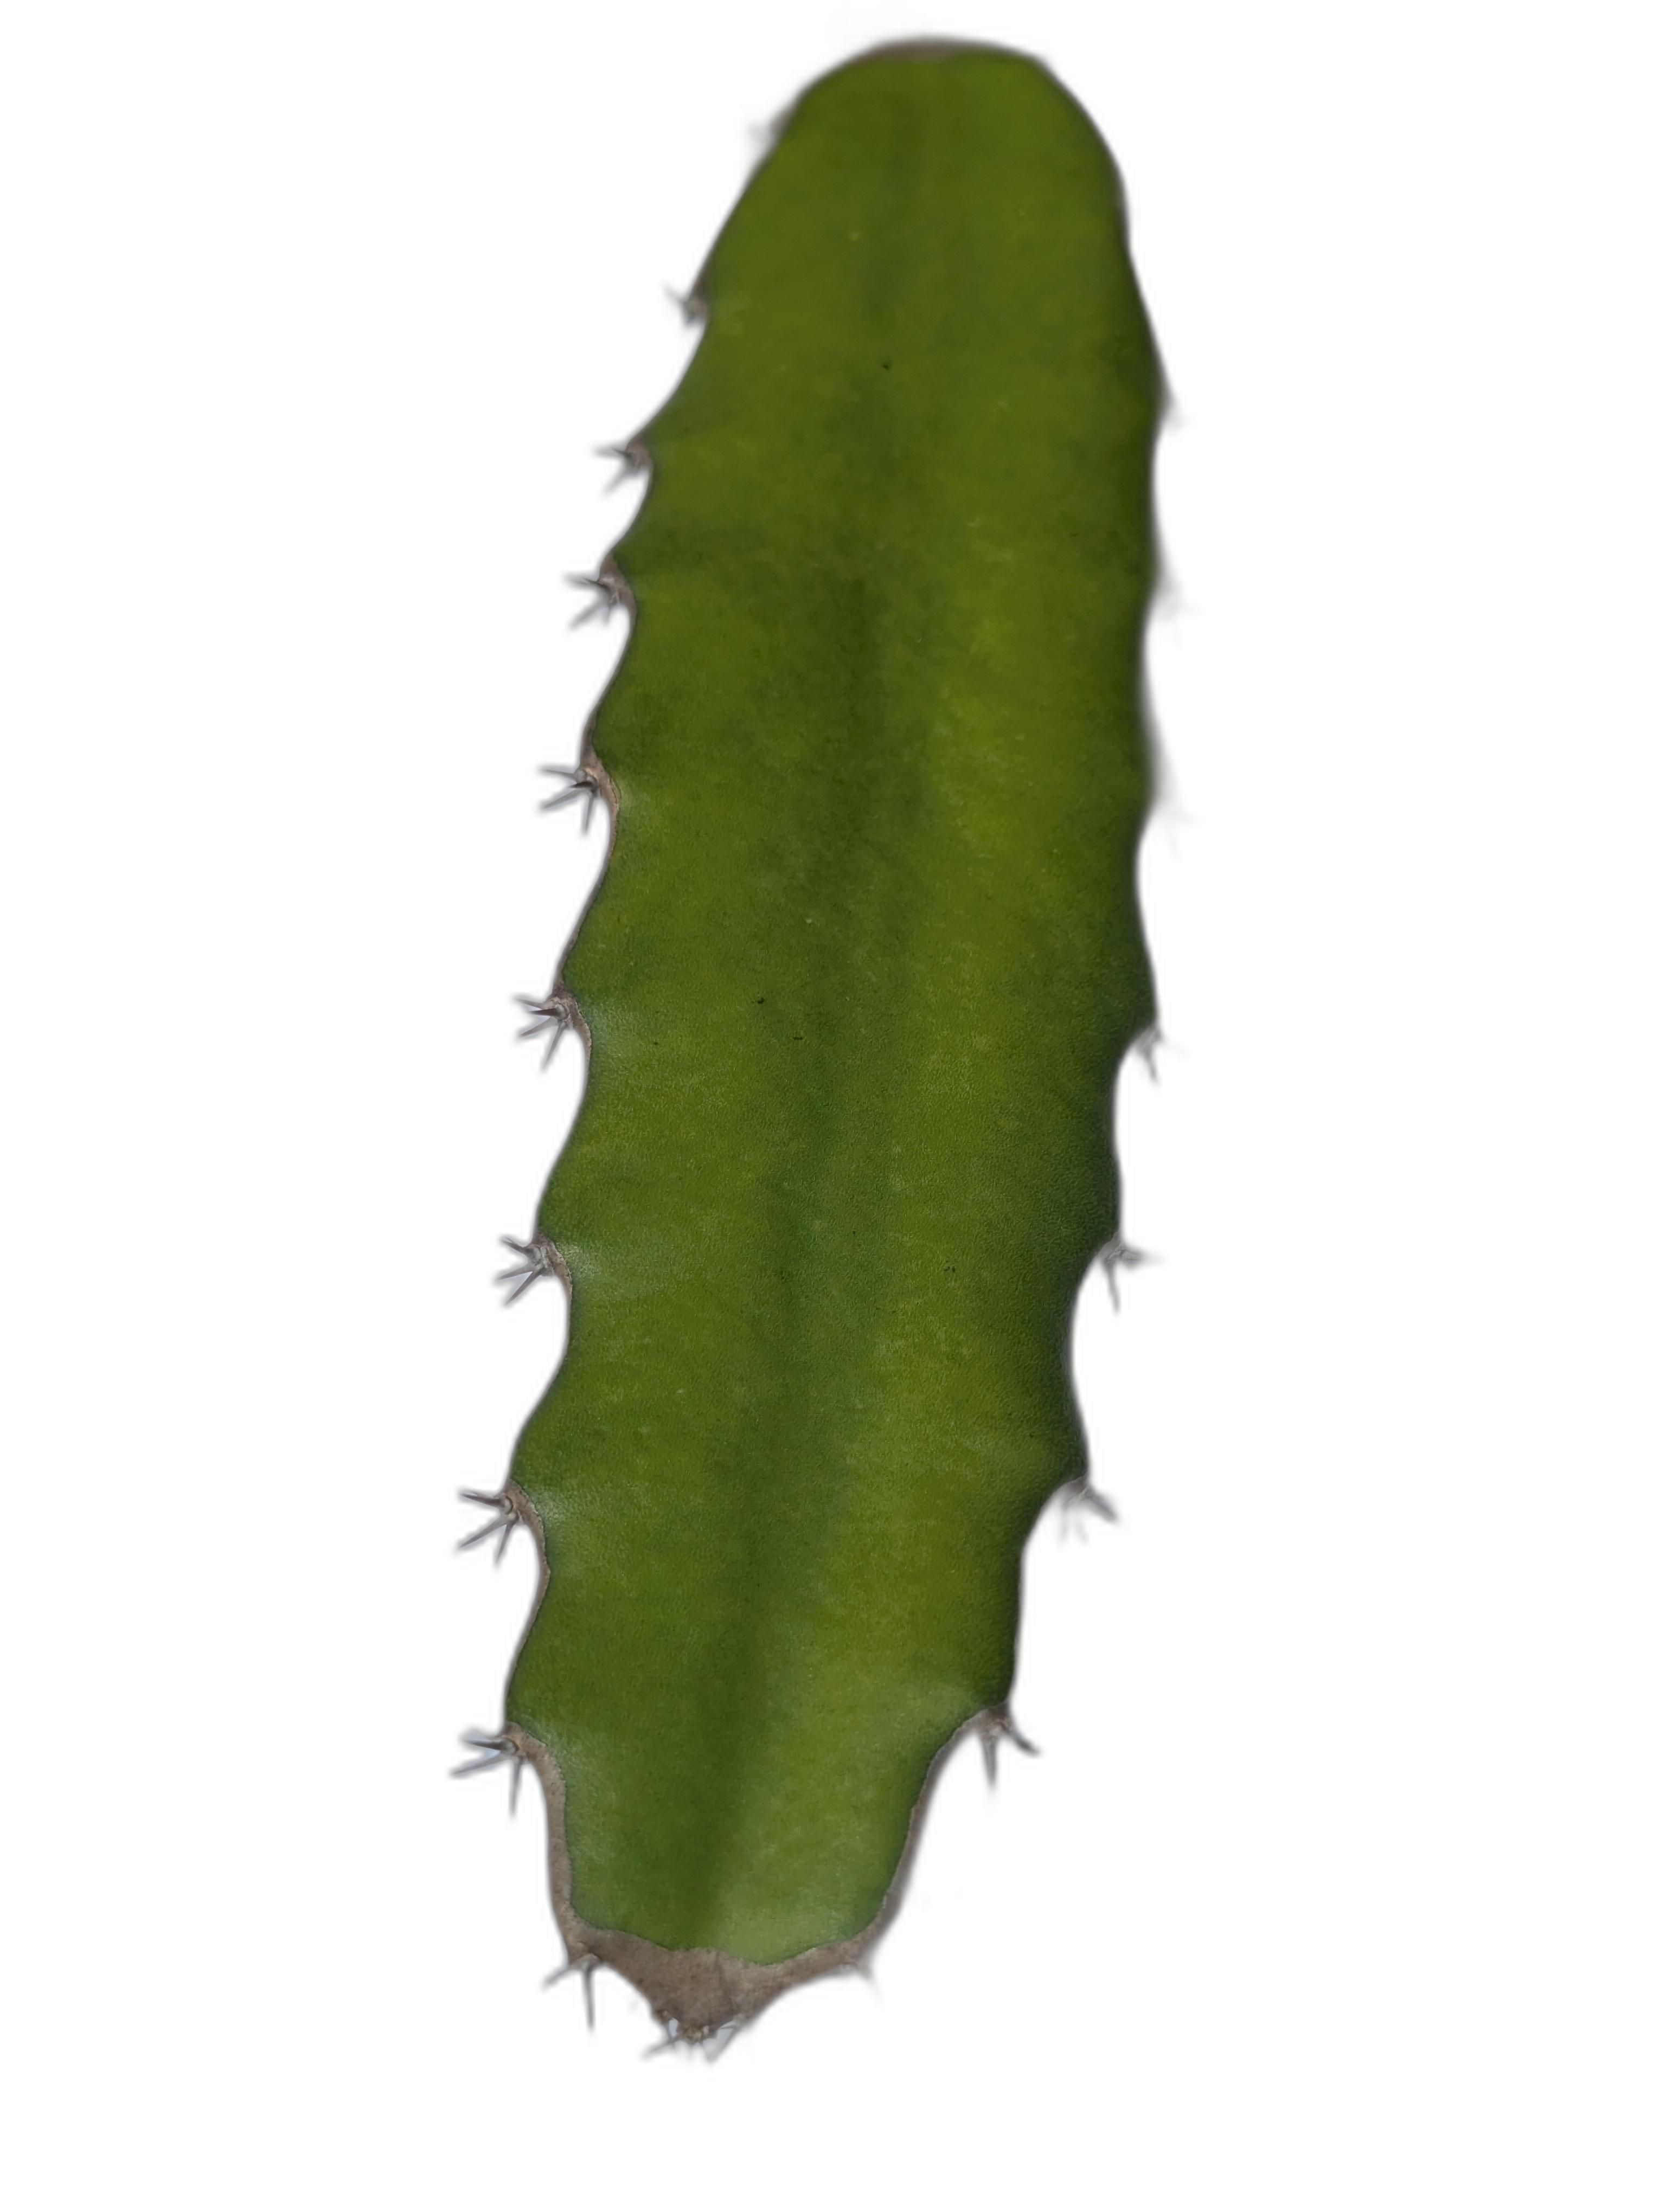
Label: Good leaf